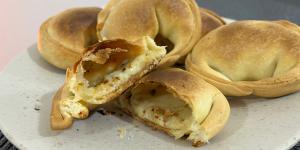
empanadas 4 quesos